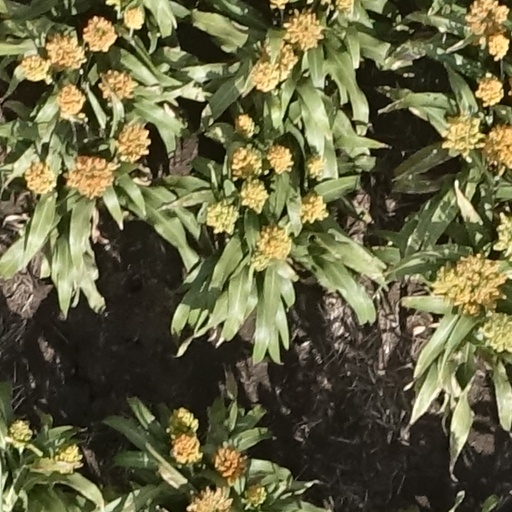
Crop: sorghum